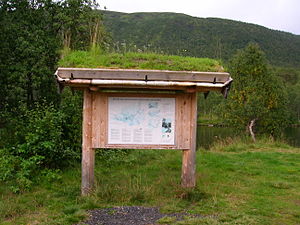
Sovjetfangerne i Norge under 2. verdenskrig / Kulturminder i landskabet
Informationstavle om krigsminder relateret til sovjetfangerne i Dunderlandsdalen
De sovjetiske krigsfanger i Norge under 2. verdenskrig bestod af omkring 102 000 russiske tvangsarbejdere - krigsfanger og civile - som blev transporteret til Norge af den tyske krigsmagt under 2. verdenskrig. De byggede fæstningsanlæg, aluminiumsværker, veje og jernbaner; de arbejdede med brændselshugning og i fiskeindustrien. Mange døde af sygdom eller underernæring eller de blev dræbt.